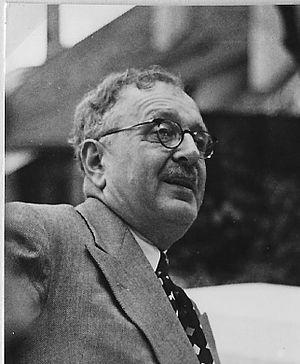
Paul Lachenal, né le 7 décembre 1884 à Genève et mort le 10 mars 1955 à Genève, est un homme politique suisse membre du Parti radical-démocratique.